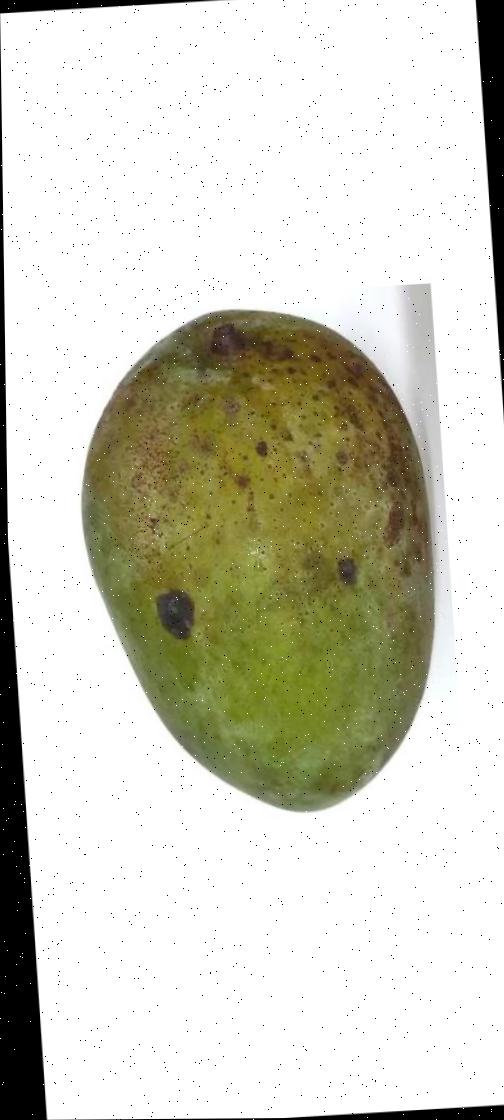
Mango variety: Fazli Classic